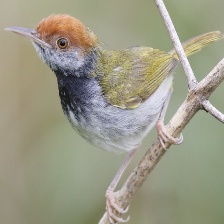
Species: TAILORBIRD
Scientific name: ORTHOTOMUS ATROGULARIS